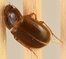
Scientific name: Amara quenseli
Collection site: Onaqui NEON (ONAQ), plot ONAQ_016